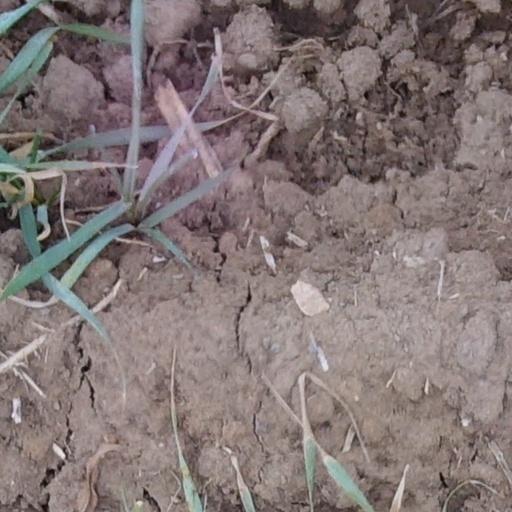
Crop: wheat